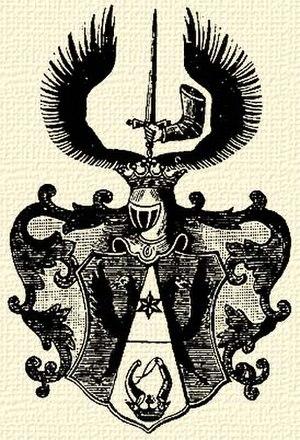
Armoiries de la famille Pongrácz de Szentmiklós et Óvár
Pongrácz de Szentmiklós et Óvár est le patronyme d'une ancienne famille de la noblesse hongroise. Elle a donné de nombreuses branches, dont une portant le titre de baron et une autre celui de comte.
La famille Pongrácz de Szentmiklós et Óvár est une famille noble hongroise fondée par le comte Lörinz au XIIIᵉ siècle.